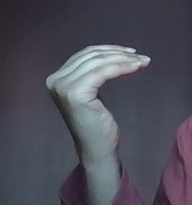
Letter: haa